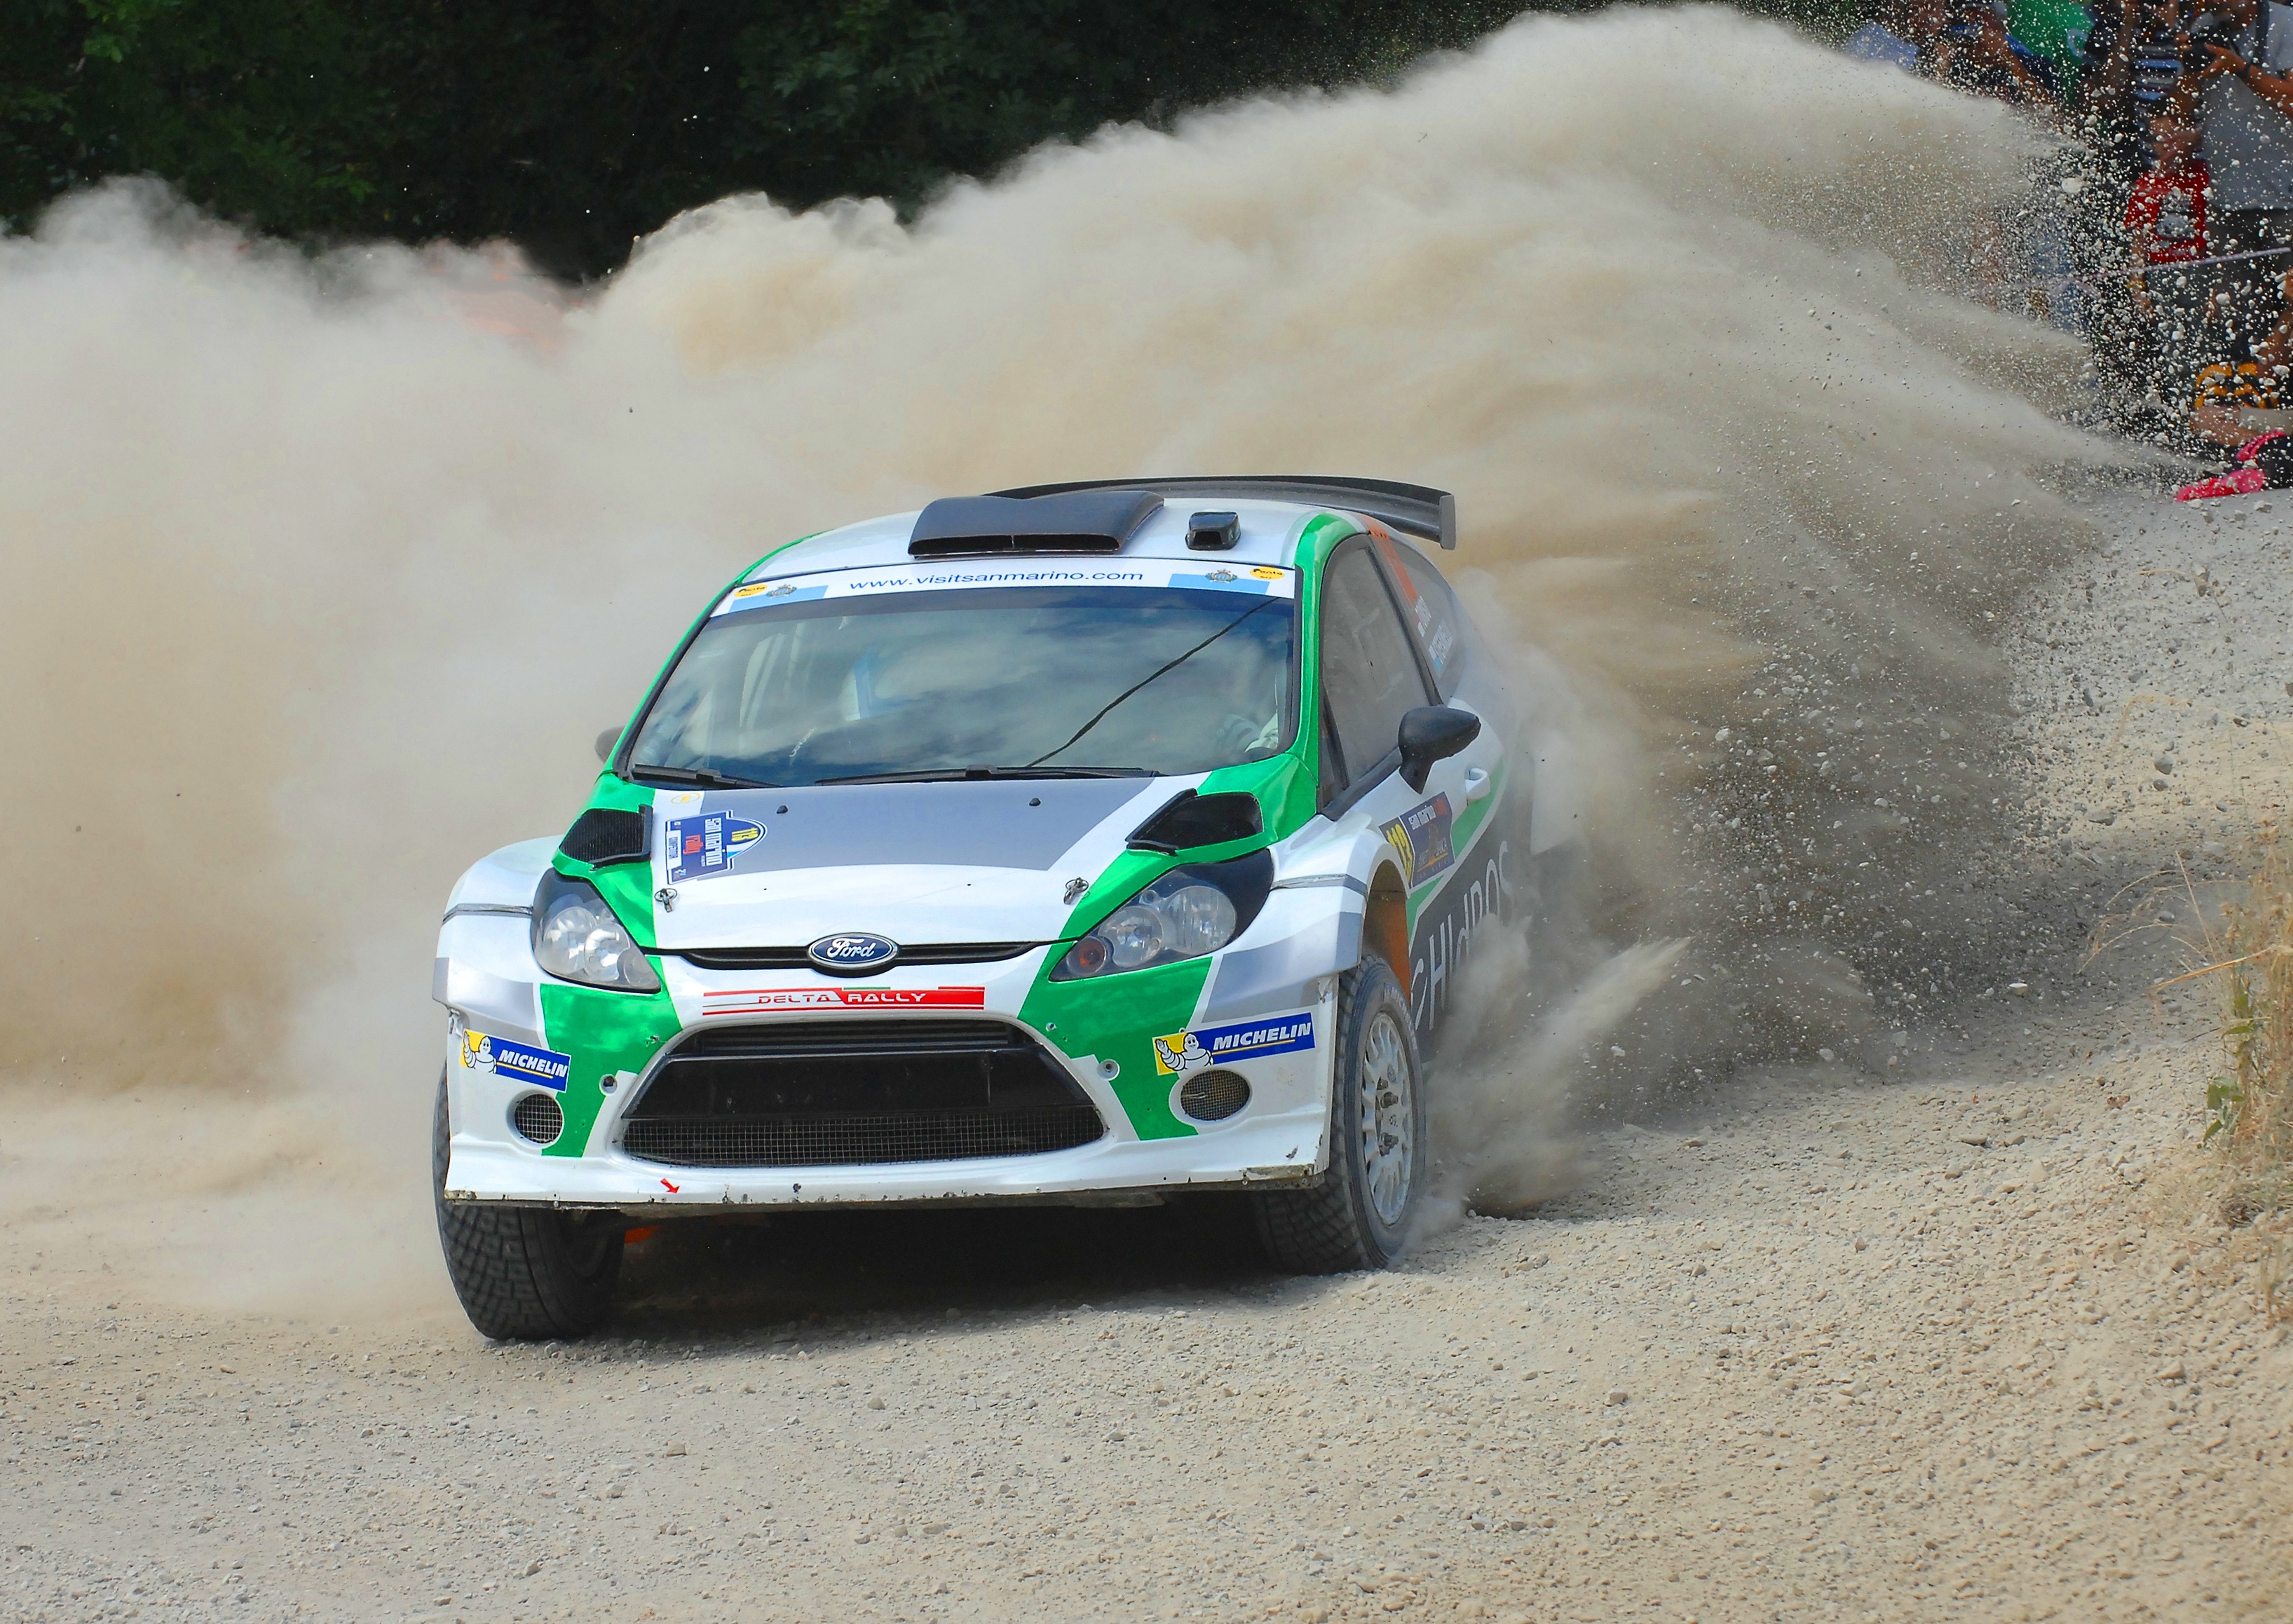
machine, race car, sports, racing, rally, motorsport, sardinia, racing car, city car, auto racing, single seater, automotive design, rallycross, rallying, world rally championship, world rally car, san marine